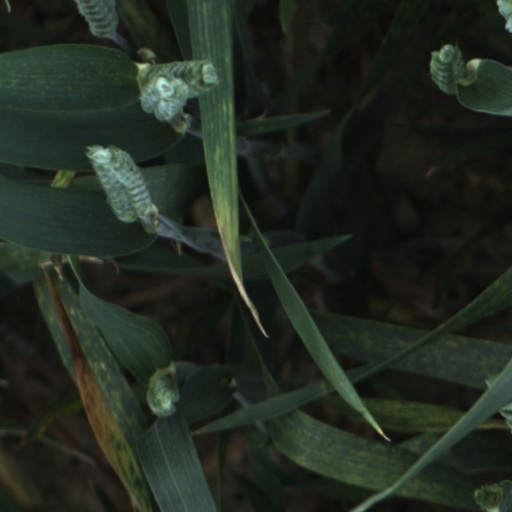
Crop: wheat